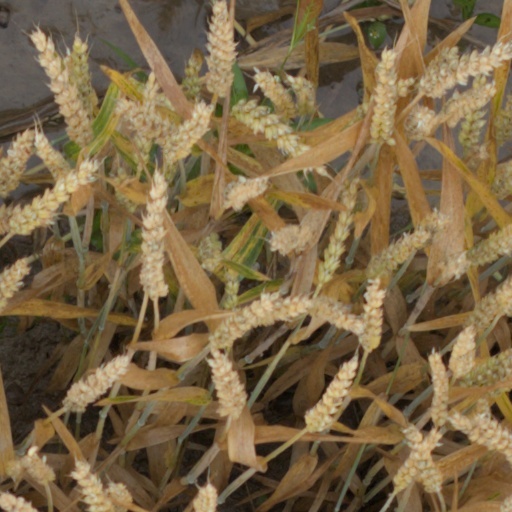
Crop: wheat